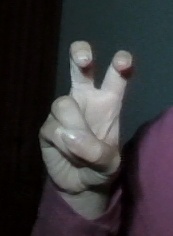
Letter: toot